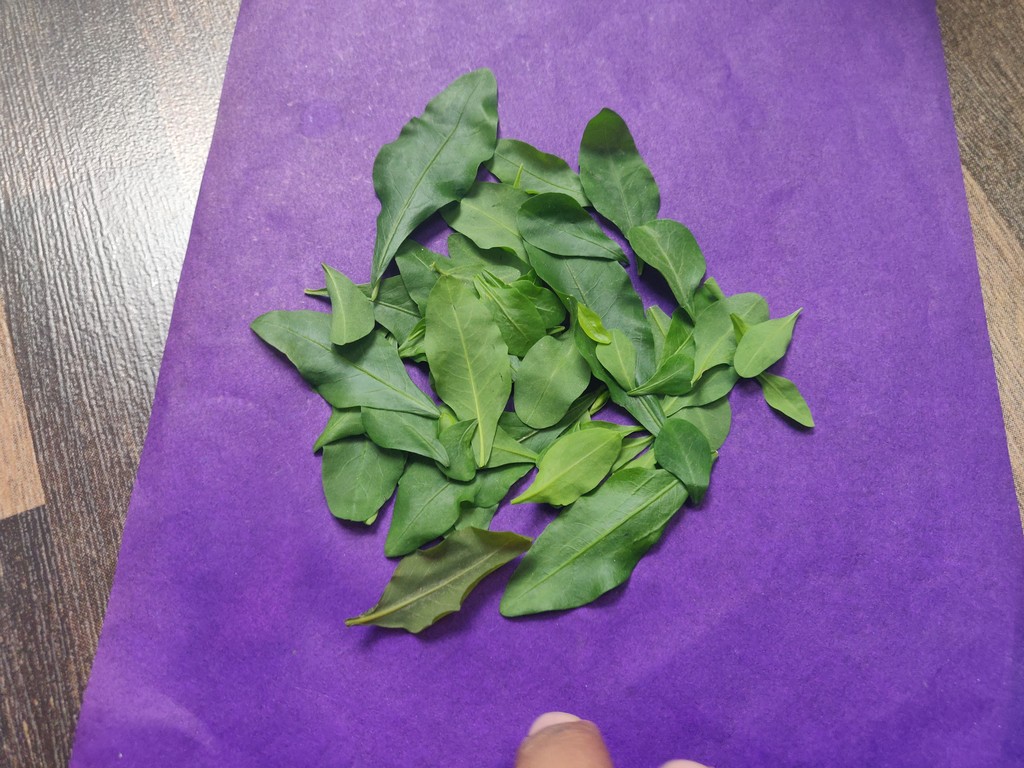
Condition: Healthy
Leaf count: multiple
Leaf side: unknown